Indianapolis Motor Speedway

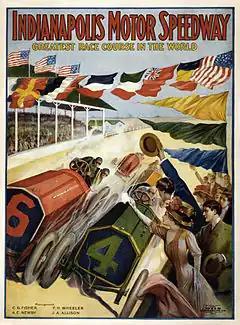
1909 poster advertising the speedway

Fisher and his partners began looking into the idea of paving the track with bricks or concrete. Paving in 1909 was still relatively new with only a few miles of public roads paved, leaving little knowledge of what would work best. Traction tests were conducted on bricks, proving they could hold up. Less than a month after the first car races, the repaving project began. Five Indiana manufacturers supplied 3.2 million bricks to the track. Each was hand laid over a cushion of sand, then leveled and the gaps filled with mortar. At the same time, a concrete wall tall was constructed in front of the main grandstand and around all four corners to protect spectators.